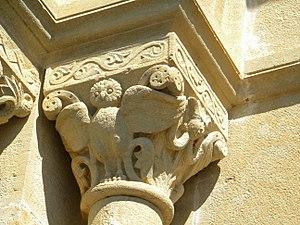
Eglise Saint-Saturnin de Vauban (Saône-et-Loire), chapiteau
Vauban est une commune française située dans le département de Saône-et-Loire en région Bourgogne-Franche-Comté.
L'église Saint-Saturnin de Vauban est une église située sur le territoire de la commune de Vauban dans le département français de Saône-et-Loire et la région Bourgogne-Franche-Comté.